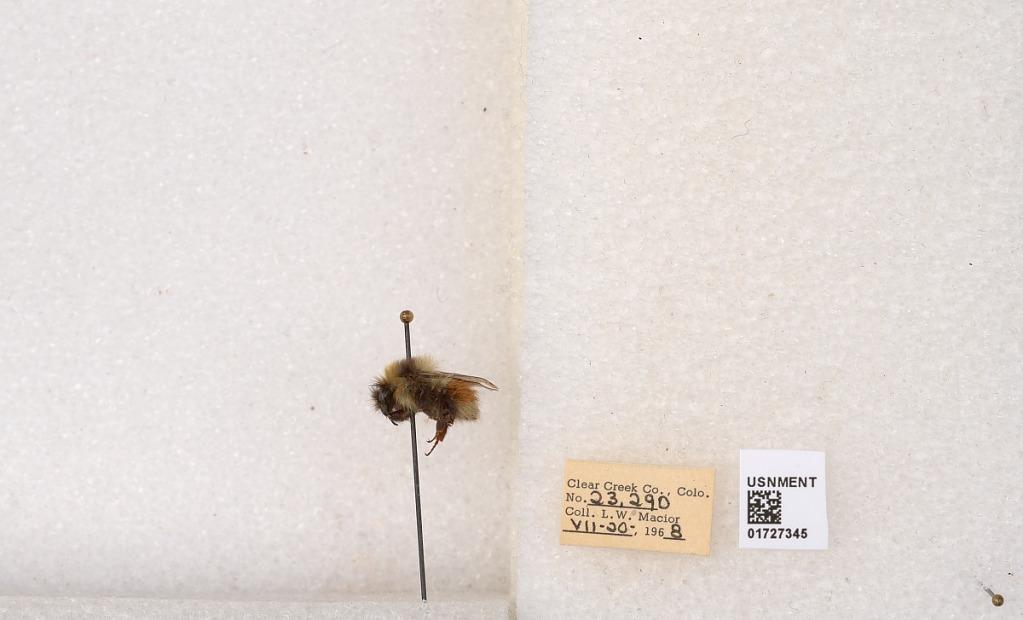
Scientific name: Bombus (Pyrobombus) sylvicola Kirby
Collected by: L. Macior
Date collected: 1968-7-20
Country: United States
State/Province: Colorado
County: Clear Creek
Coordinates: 39.6891, -105.644